Hugh Roberts (soccer)

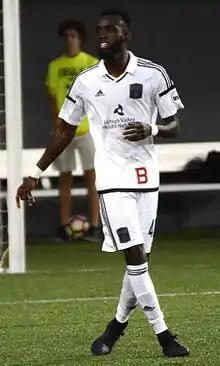
Roberts playing for Bethlehem Steel FC in 2017

Hugh Roberts (born September 27, 1992) is an American soccer player who plays as a defender for USL League One club Charlotte Independence.